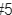
Number: 5